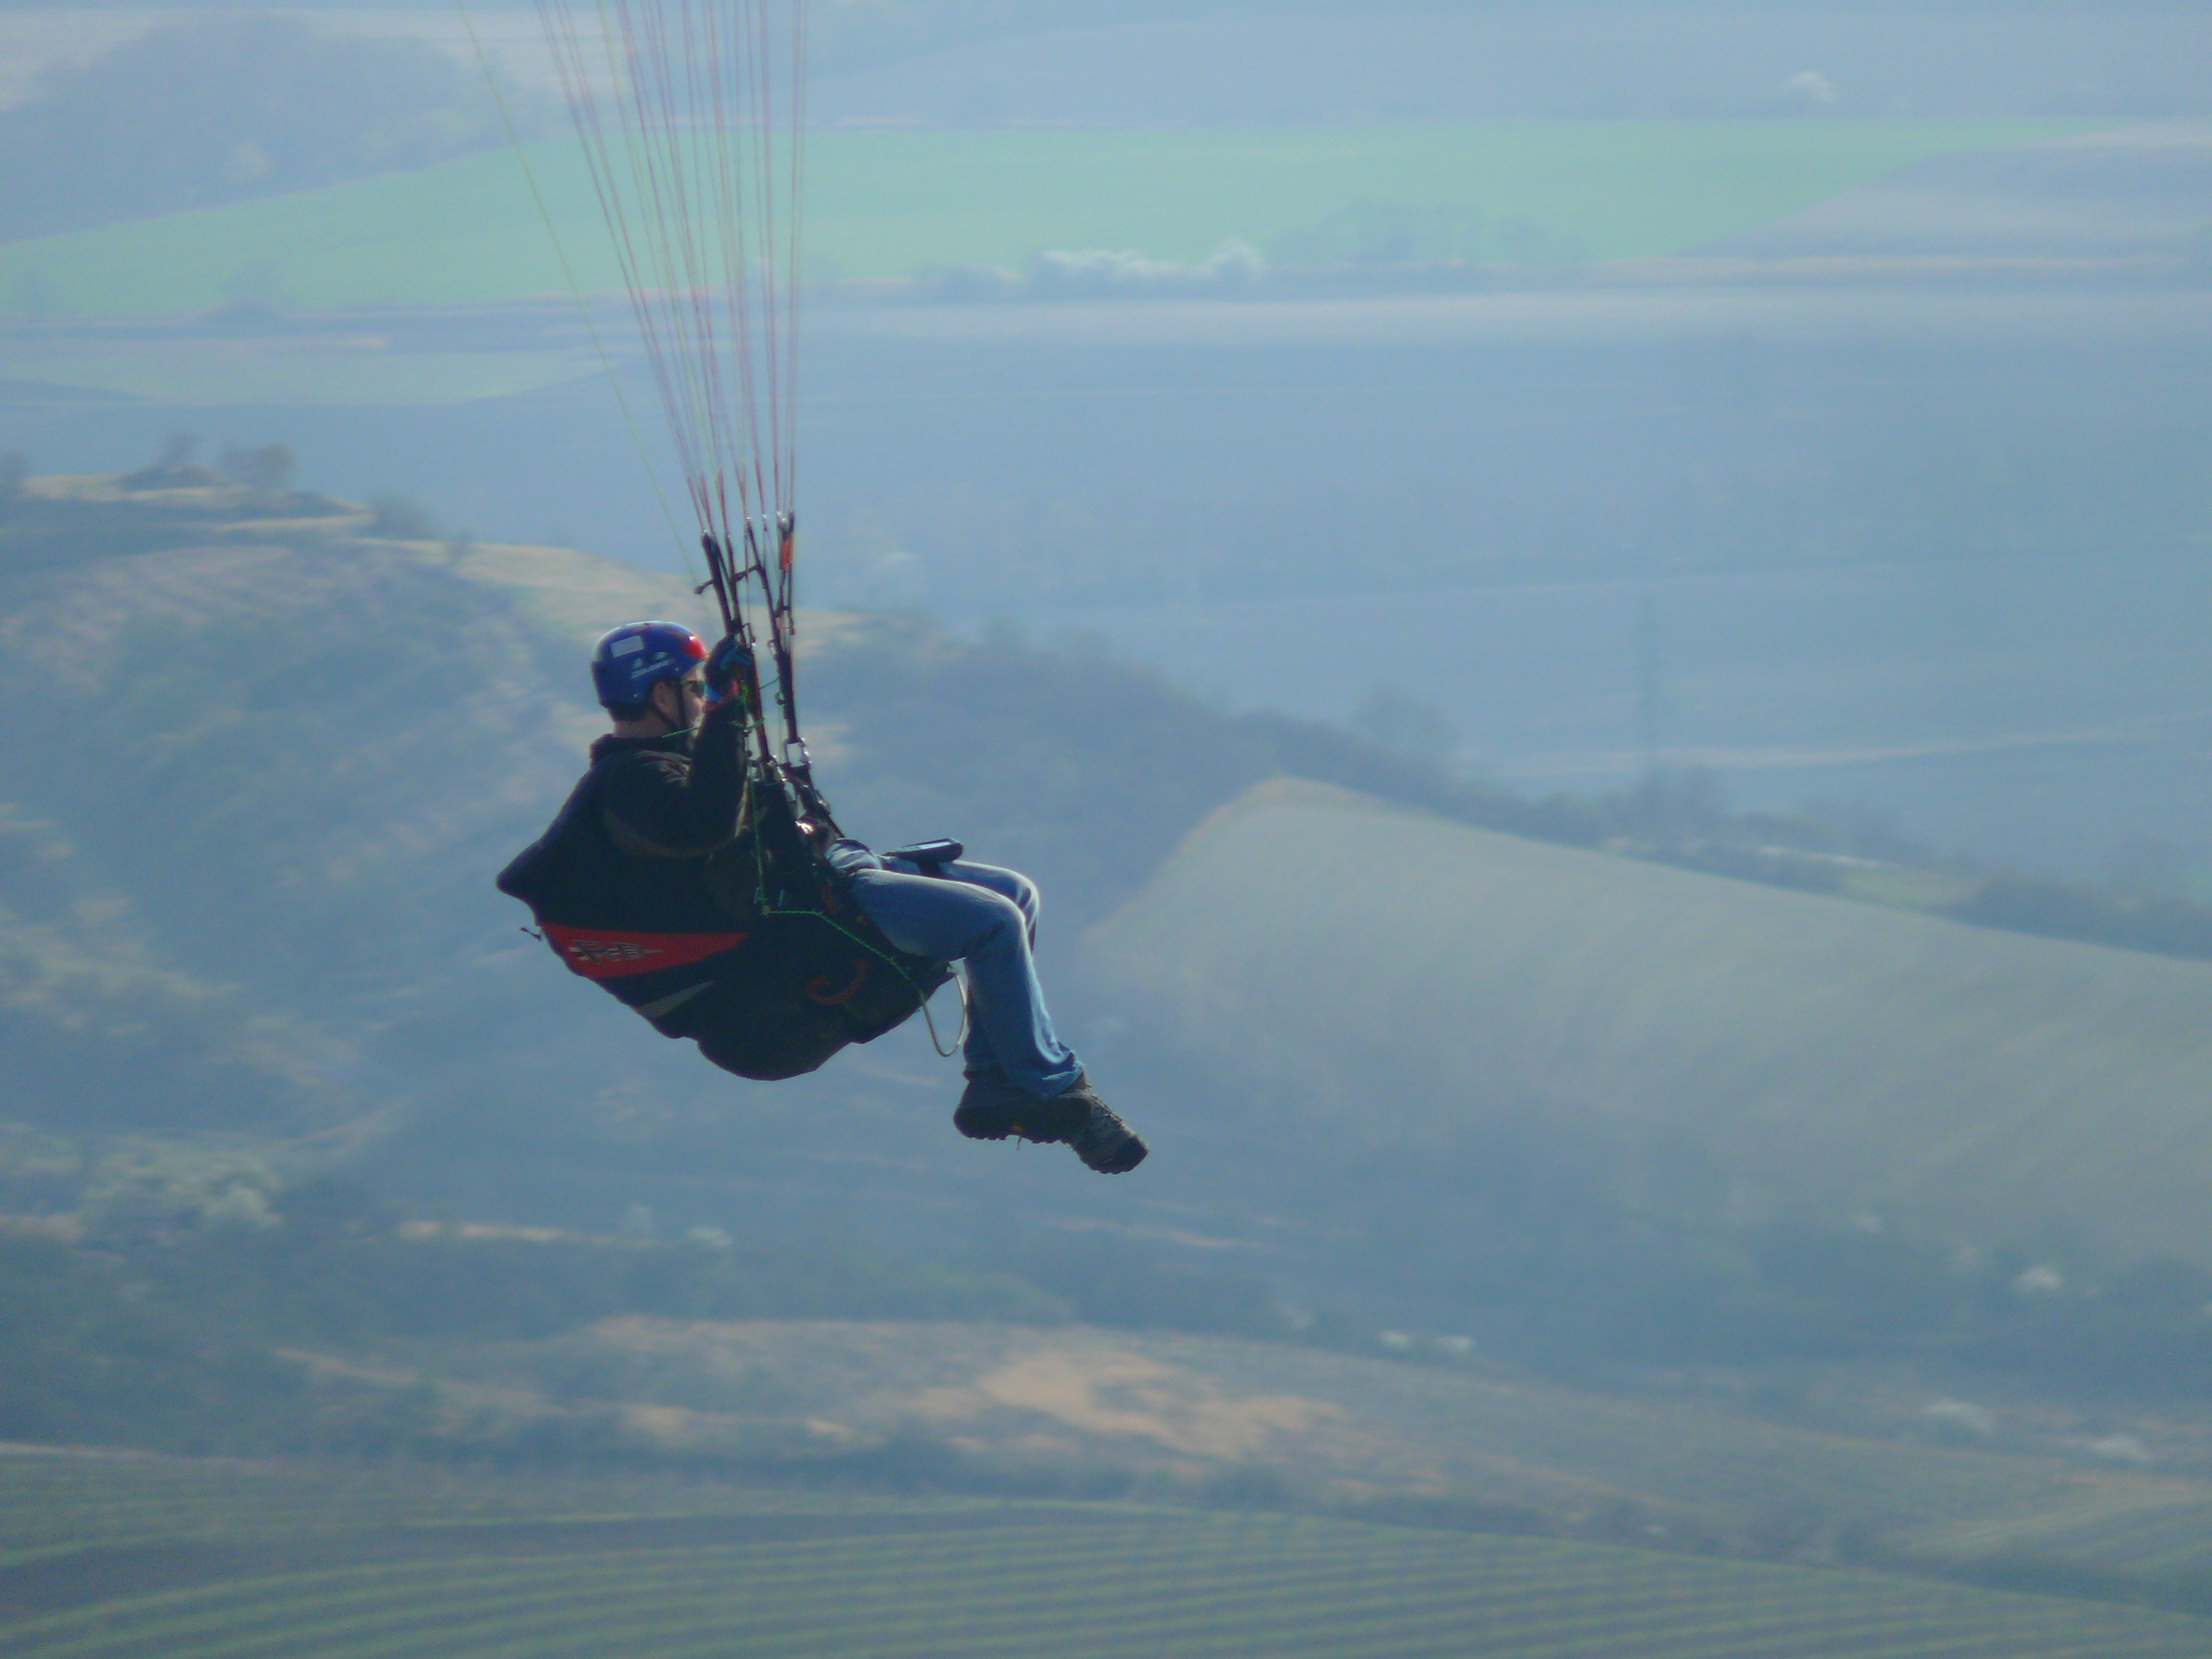
sky, sport, adventure, flying, fly, recreation, high, flight, freedom, extreme, altitude, extreme sport, leisure, parachute, paragliding, paraglide, paraglider, glider, skydiving, sports, gliding, parasailing, risk, hobby, parachuting, adrenaline, air sports, atmosphere of earth, windsports